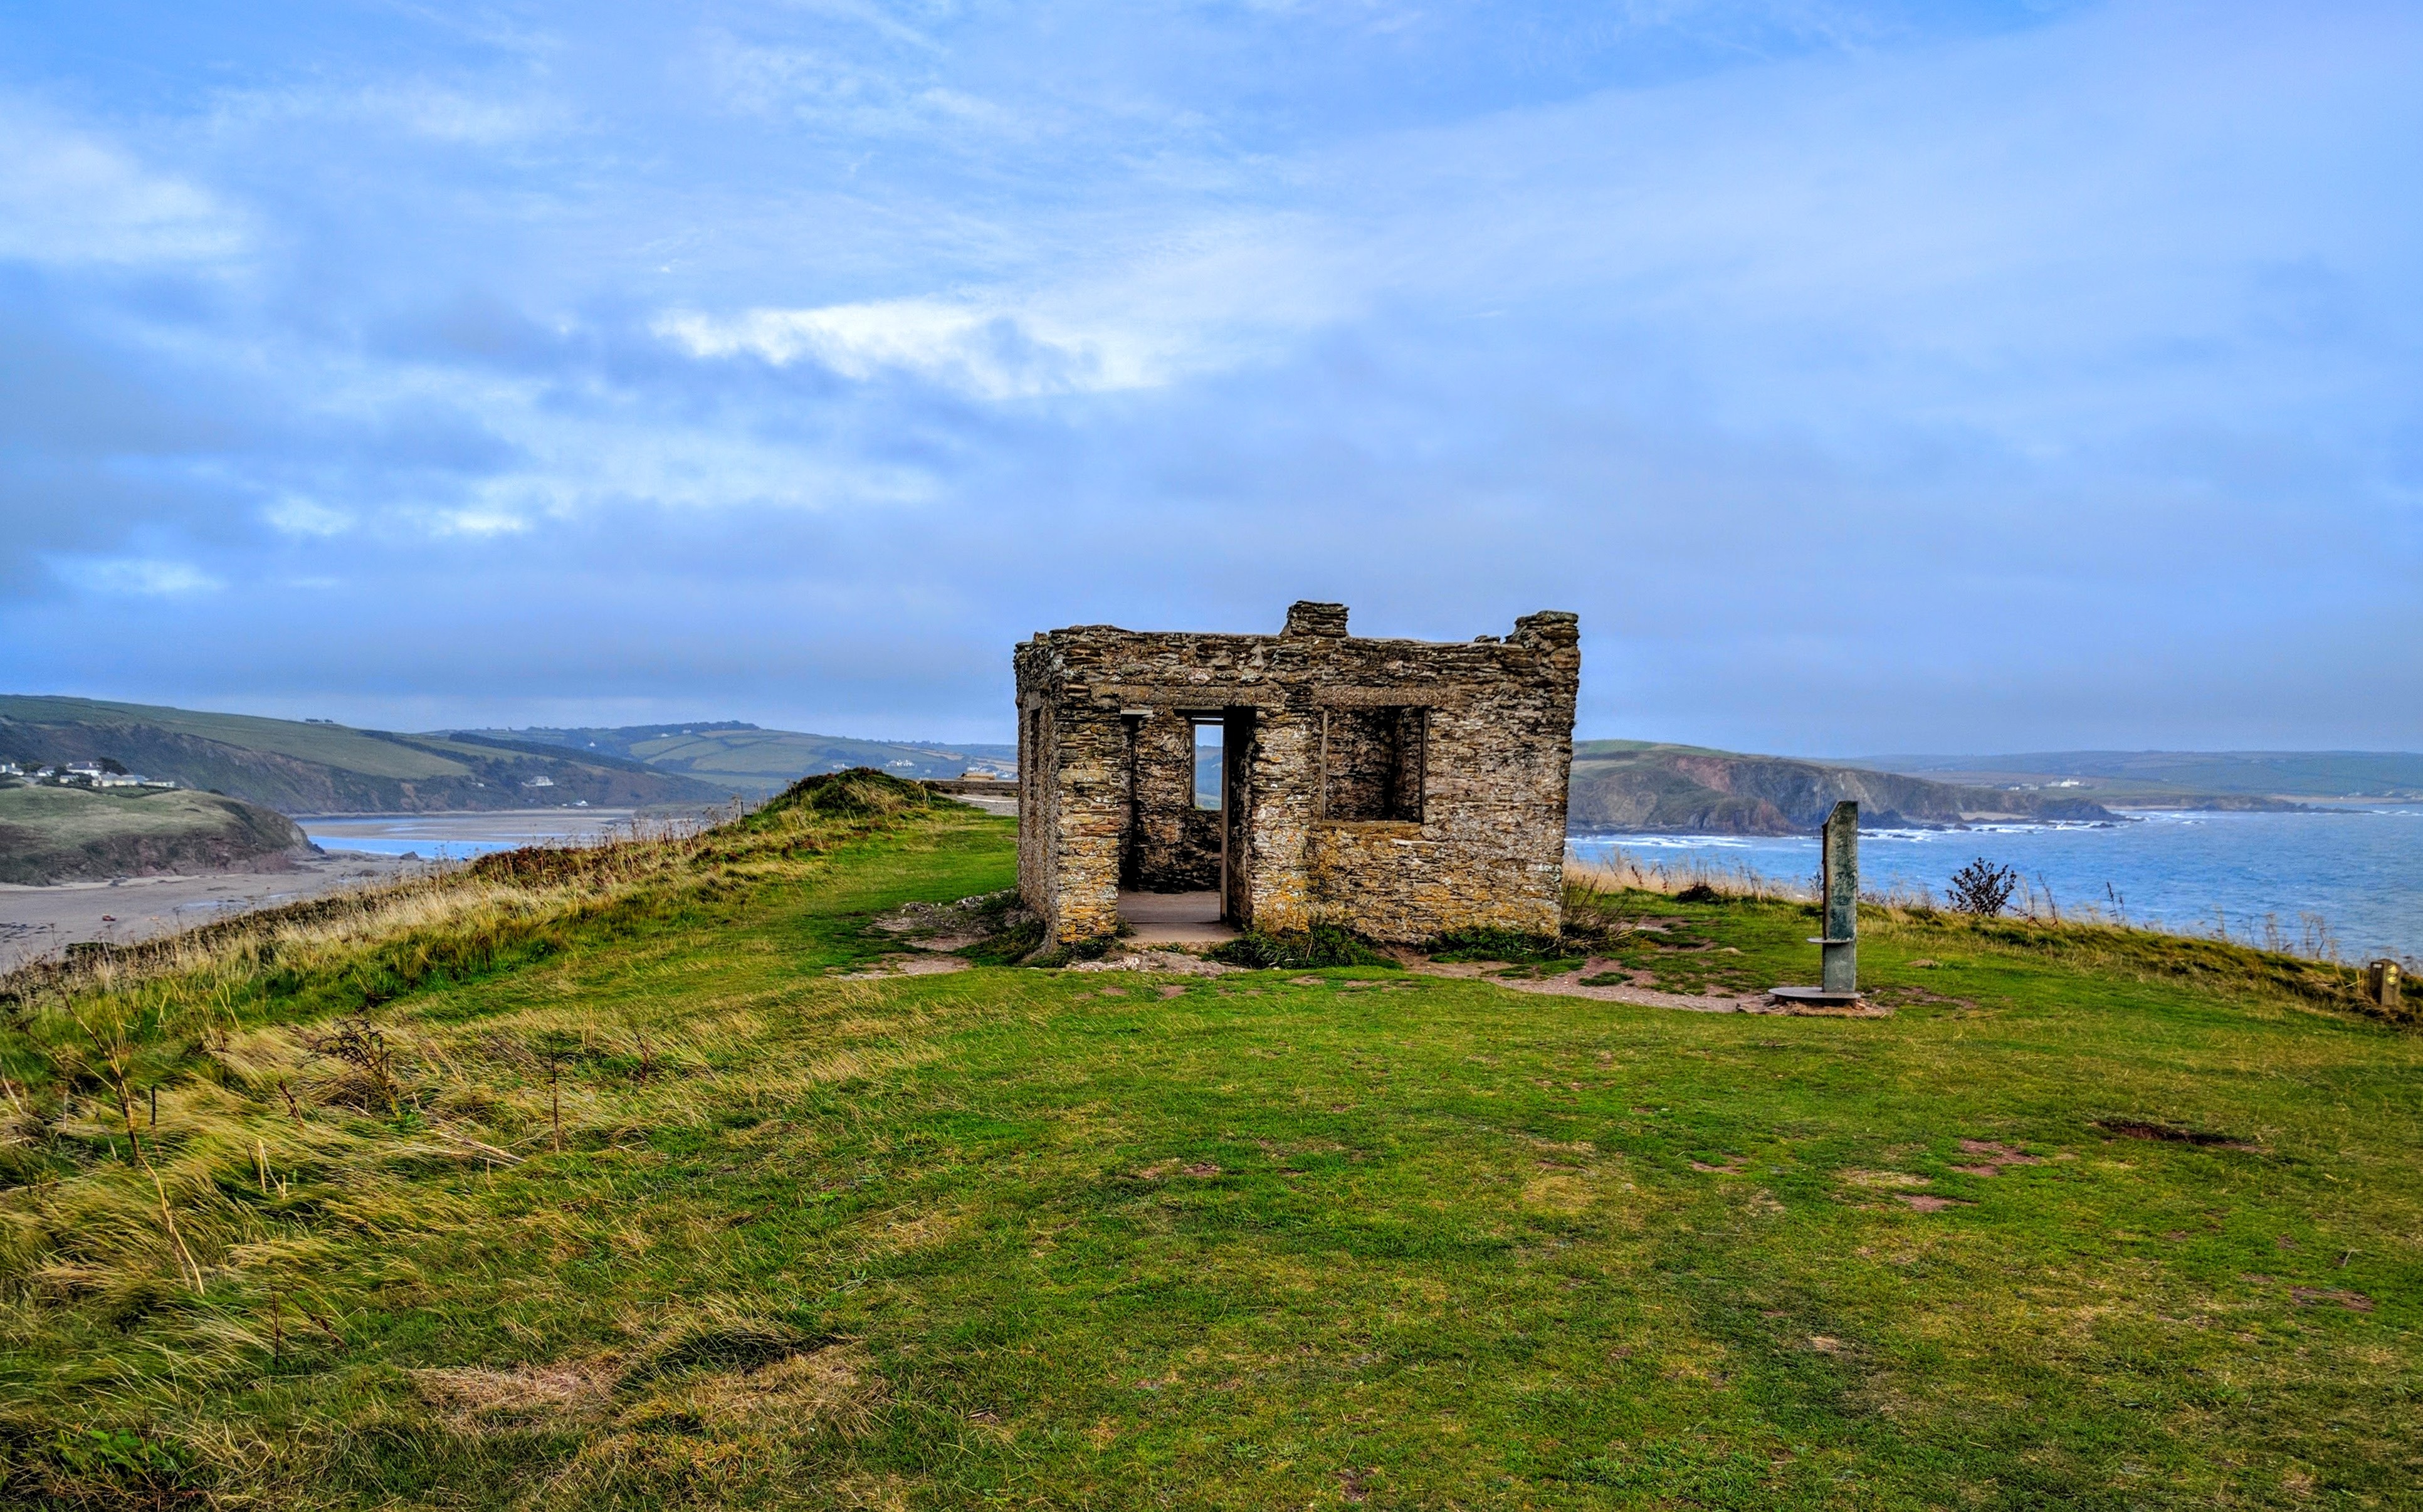
landscape, sea, coast, rock, mountain, hill, view, building, stone, cliff, rural, tower, castle, fortification, ruin, highland, terrain, ruins, monastery, granite, loch, cornwall, rural area